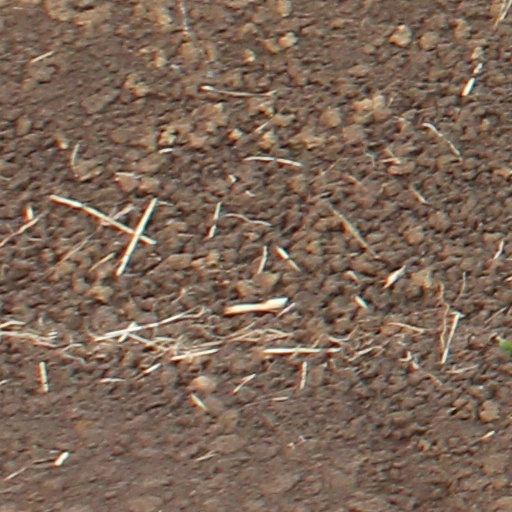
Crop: wheat